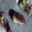
Label: shrew